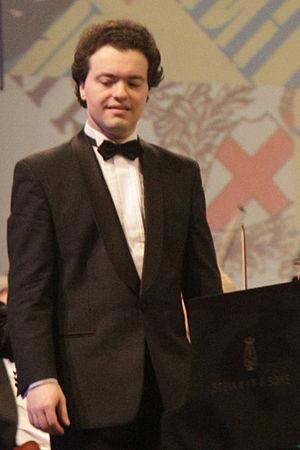
Ievgueni Igorevitch Kissine, connu du public sous le nom de Evgeny Kissin, est un pianiste russe né à Moscou le 10 octobre 1971, naturalisé britannique depuis 2002 et israélien depuis 2013.